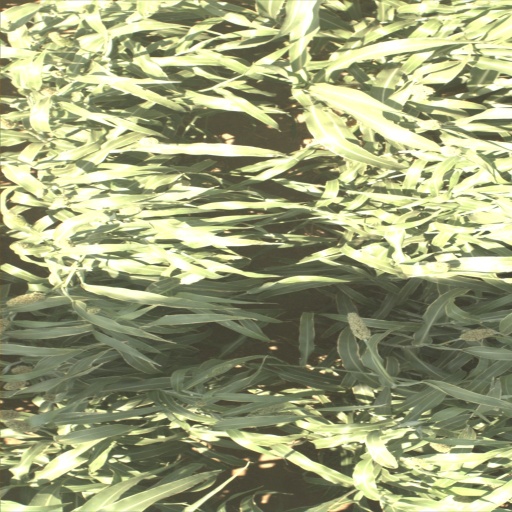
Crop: sorghum